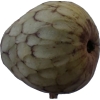
Label: cherimoya